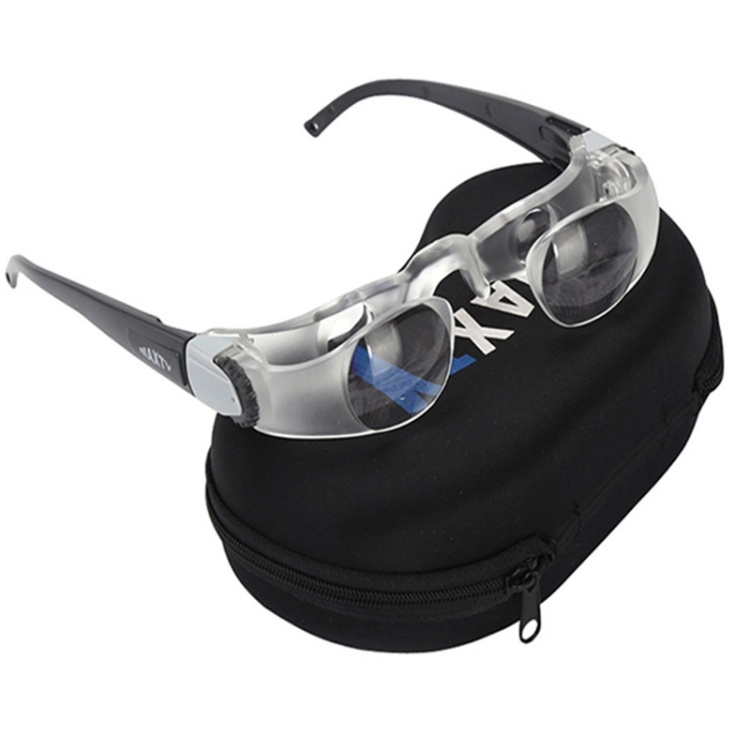
Fishing Telescope Adjustable Focus Telescope,Style: Myopia
1. The left and right eyes can be adjusted independently, with different visual acuity 2. High-strength integrated nose pads, comfortable to wear for a long time 3. Gray polarizer for daily use, yellow polarizer for night use 4. Instrument magnification: 3 times 5. Lens diameter: 30mm 6. Field of view: 180 degrees 7. Material: high-density ABS environmentally friendly plastic, acrylic lens 8. Dimensions: 180 x 145mm
Brand: buy2fix
Category: Cameras & Optics > Optics > Scopes > Telescopes